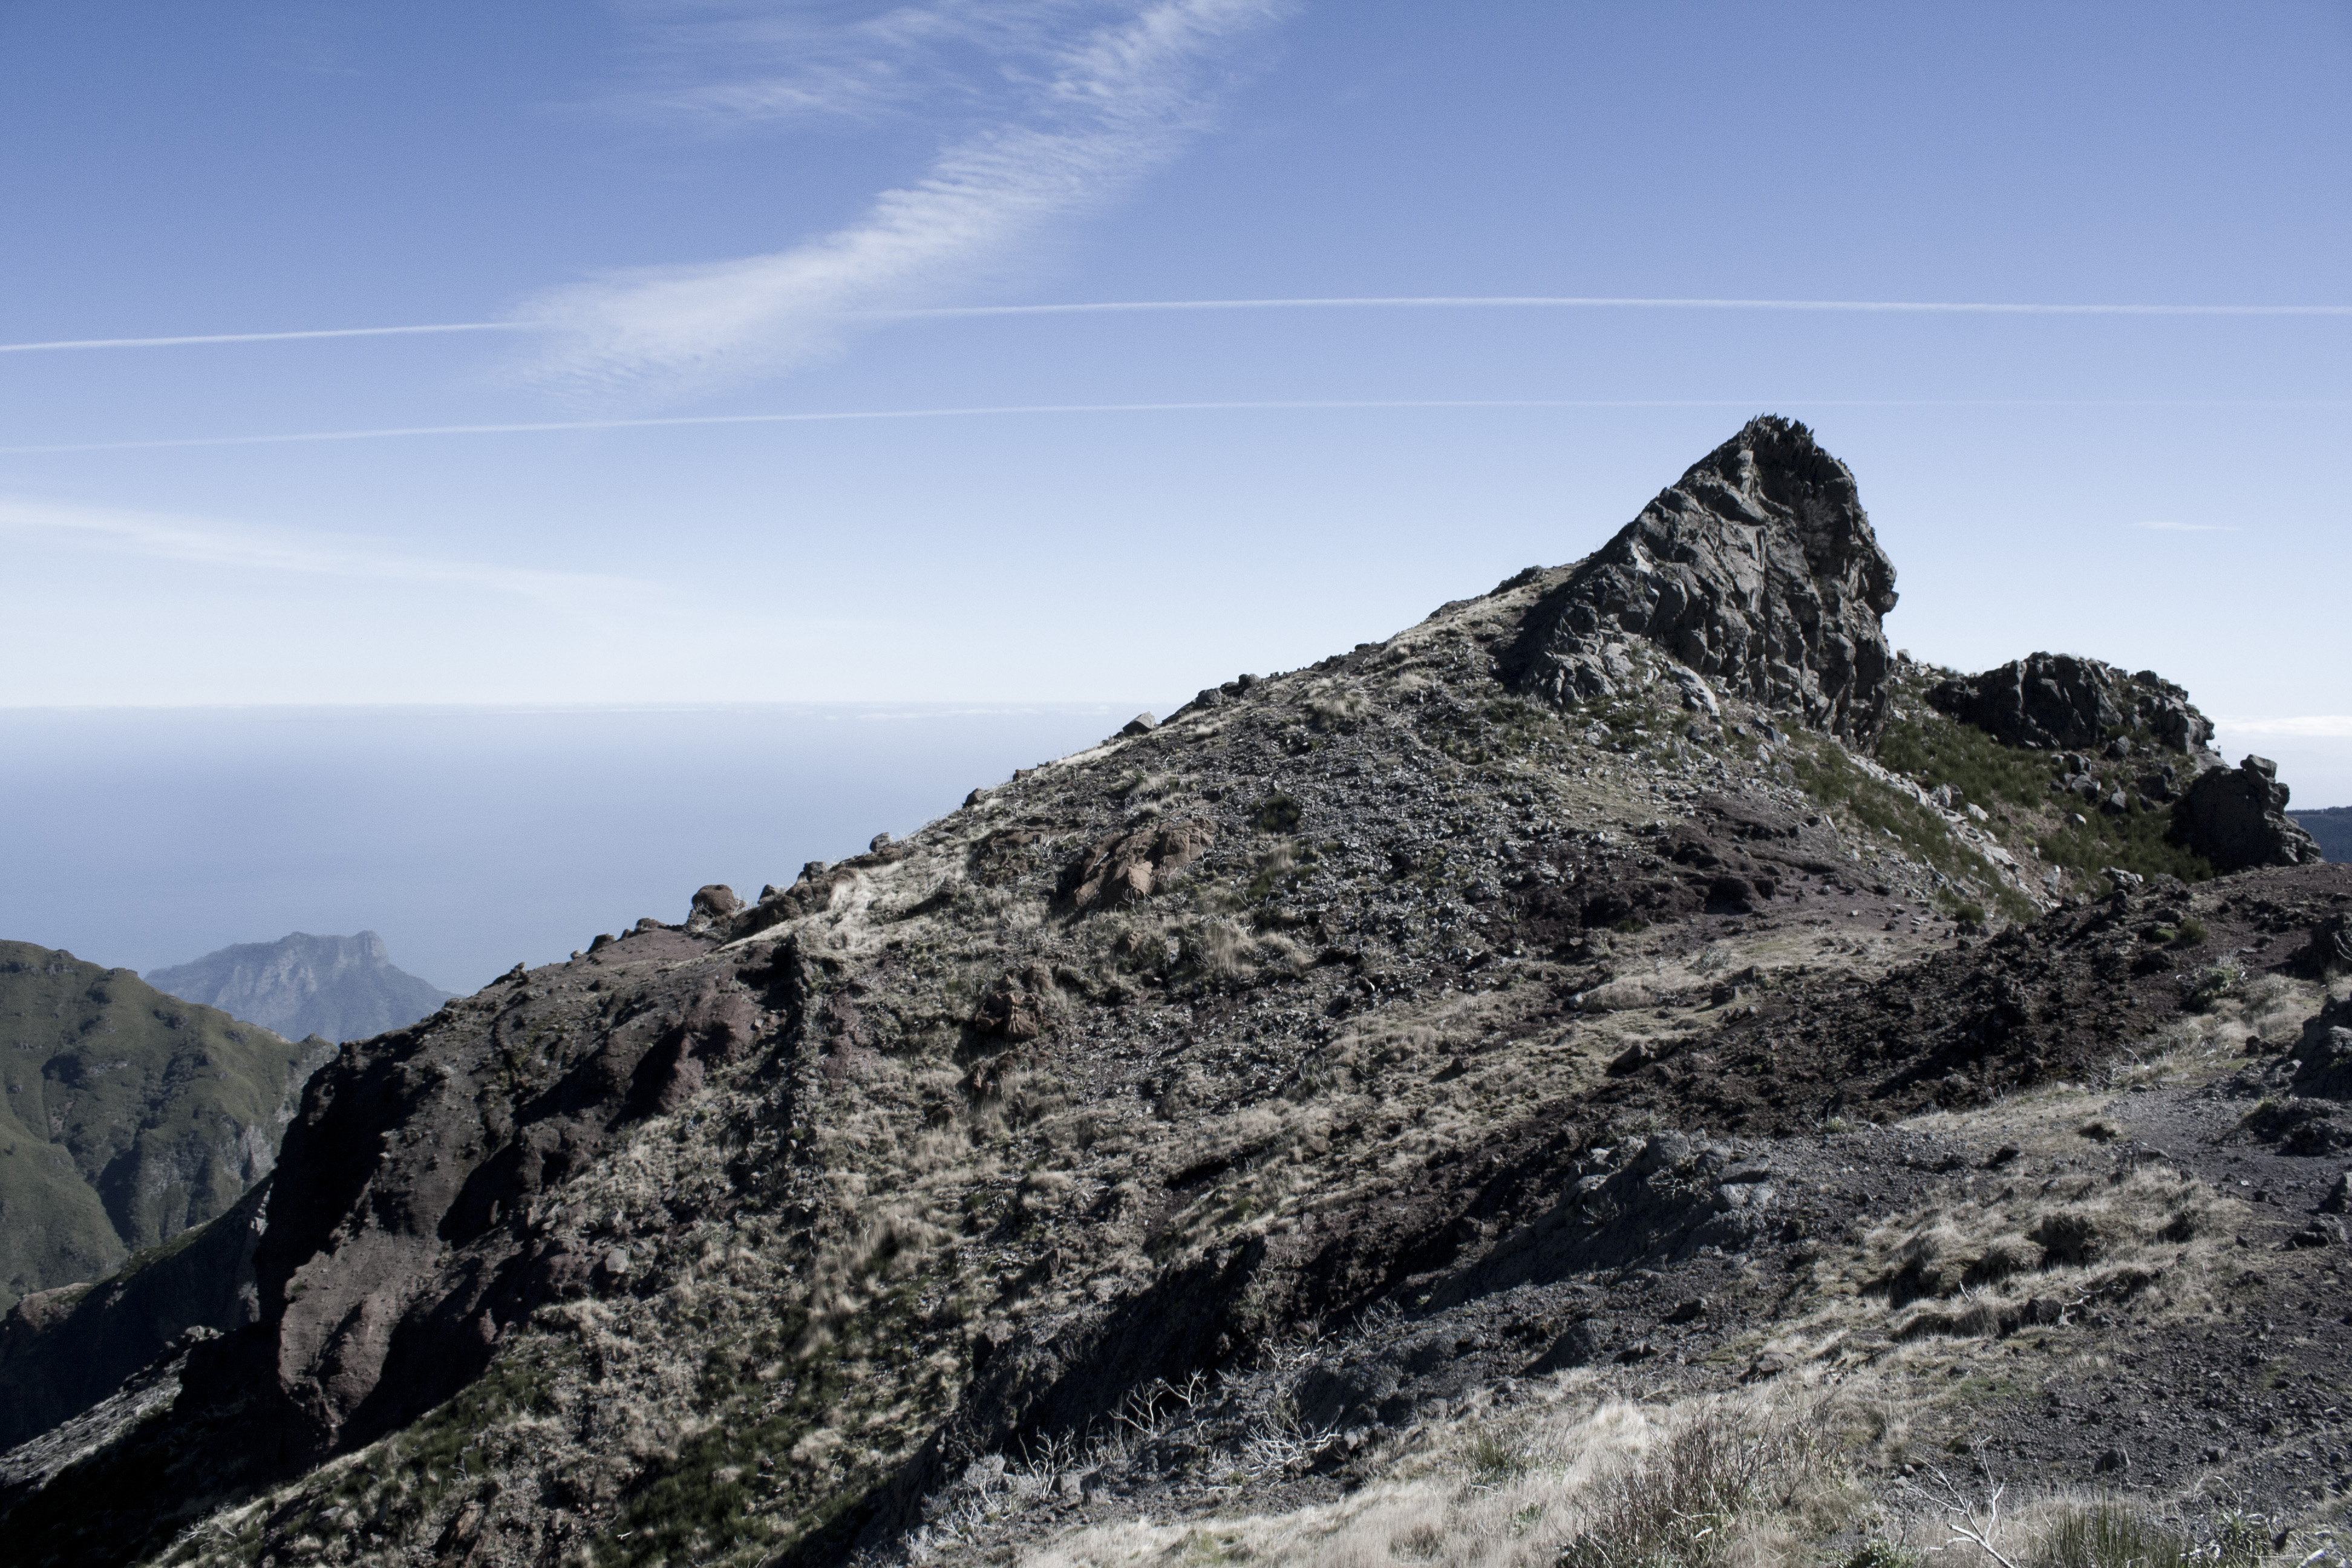
landscape, tree, rock, mountain, cloud, sky, hill, mountain range, highland, terrain, national park, ridge, summit, massif, geology, alps, plateau, escarpment, fell, elevation, batholith, mountain pass, meteorological phenomenon, mountainous landforms, ar te, mount scenery